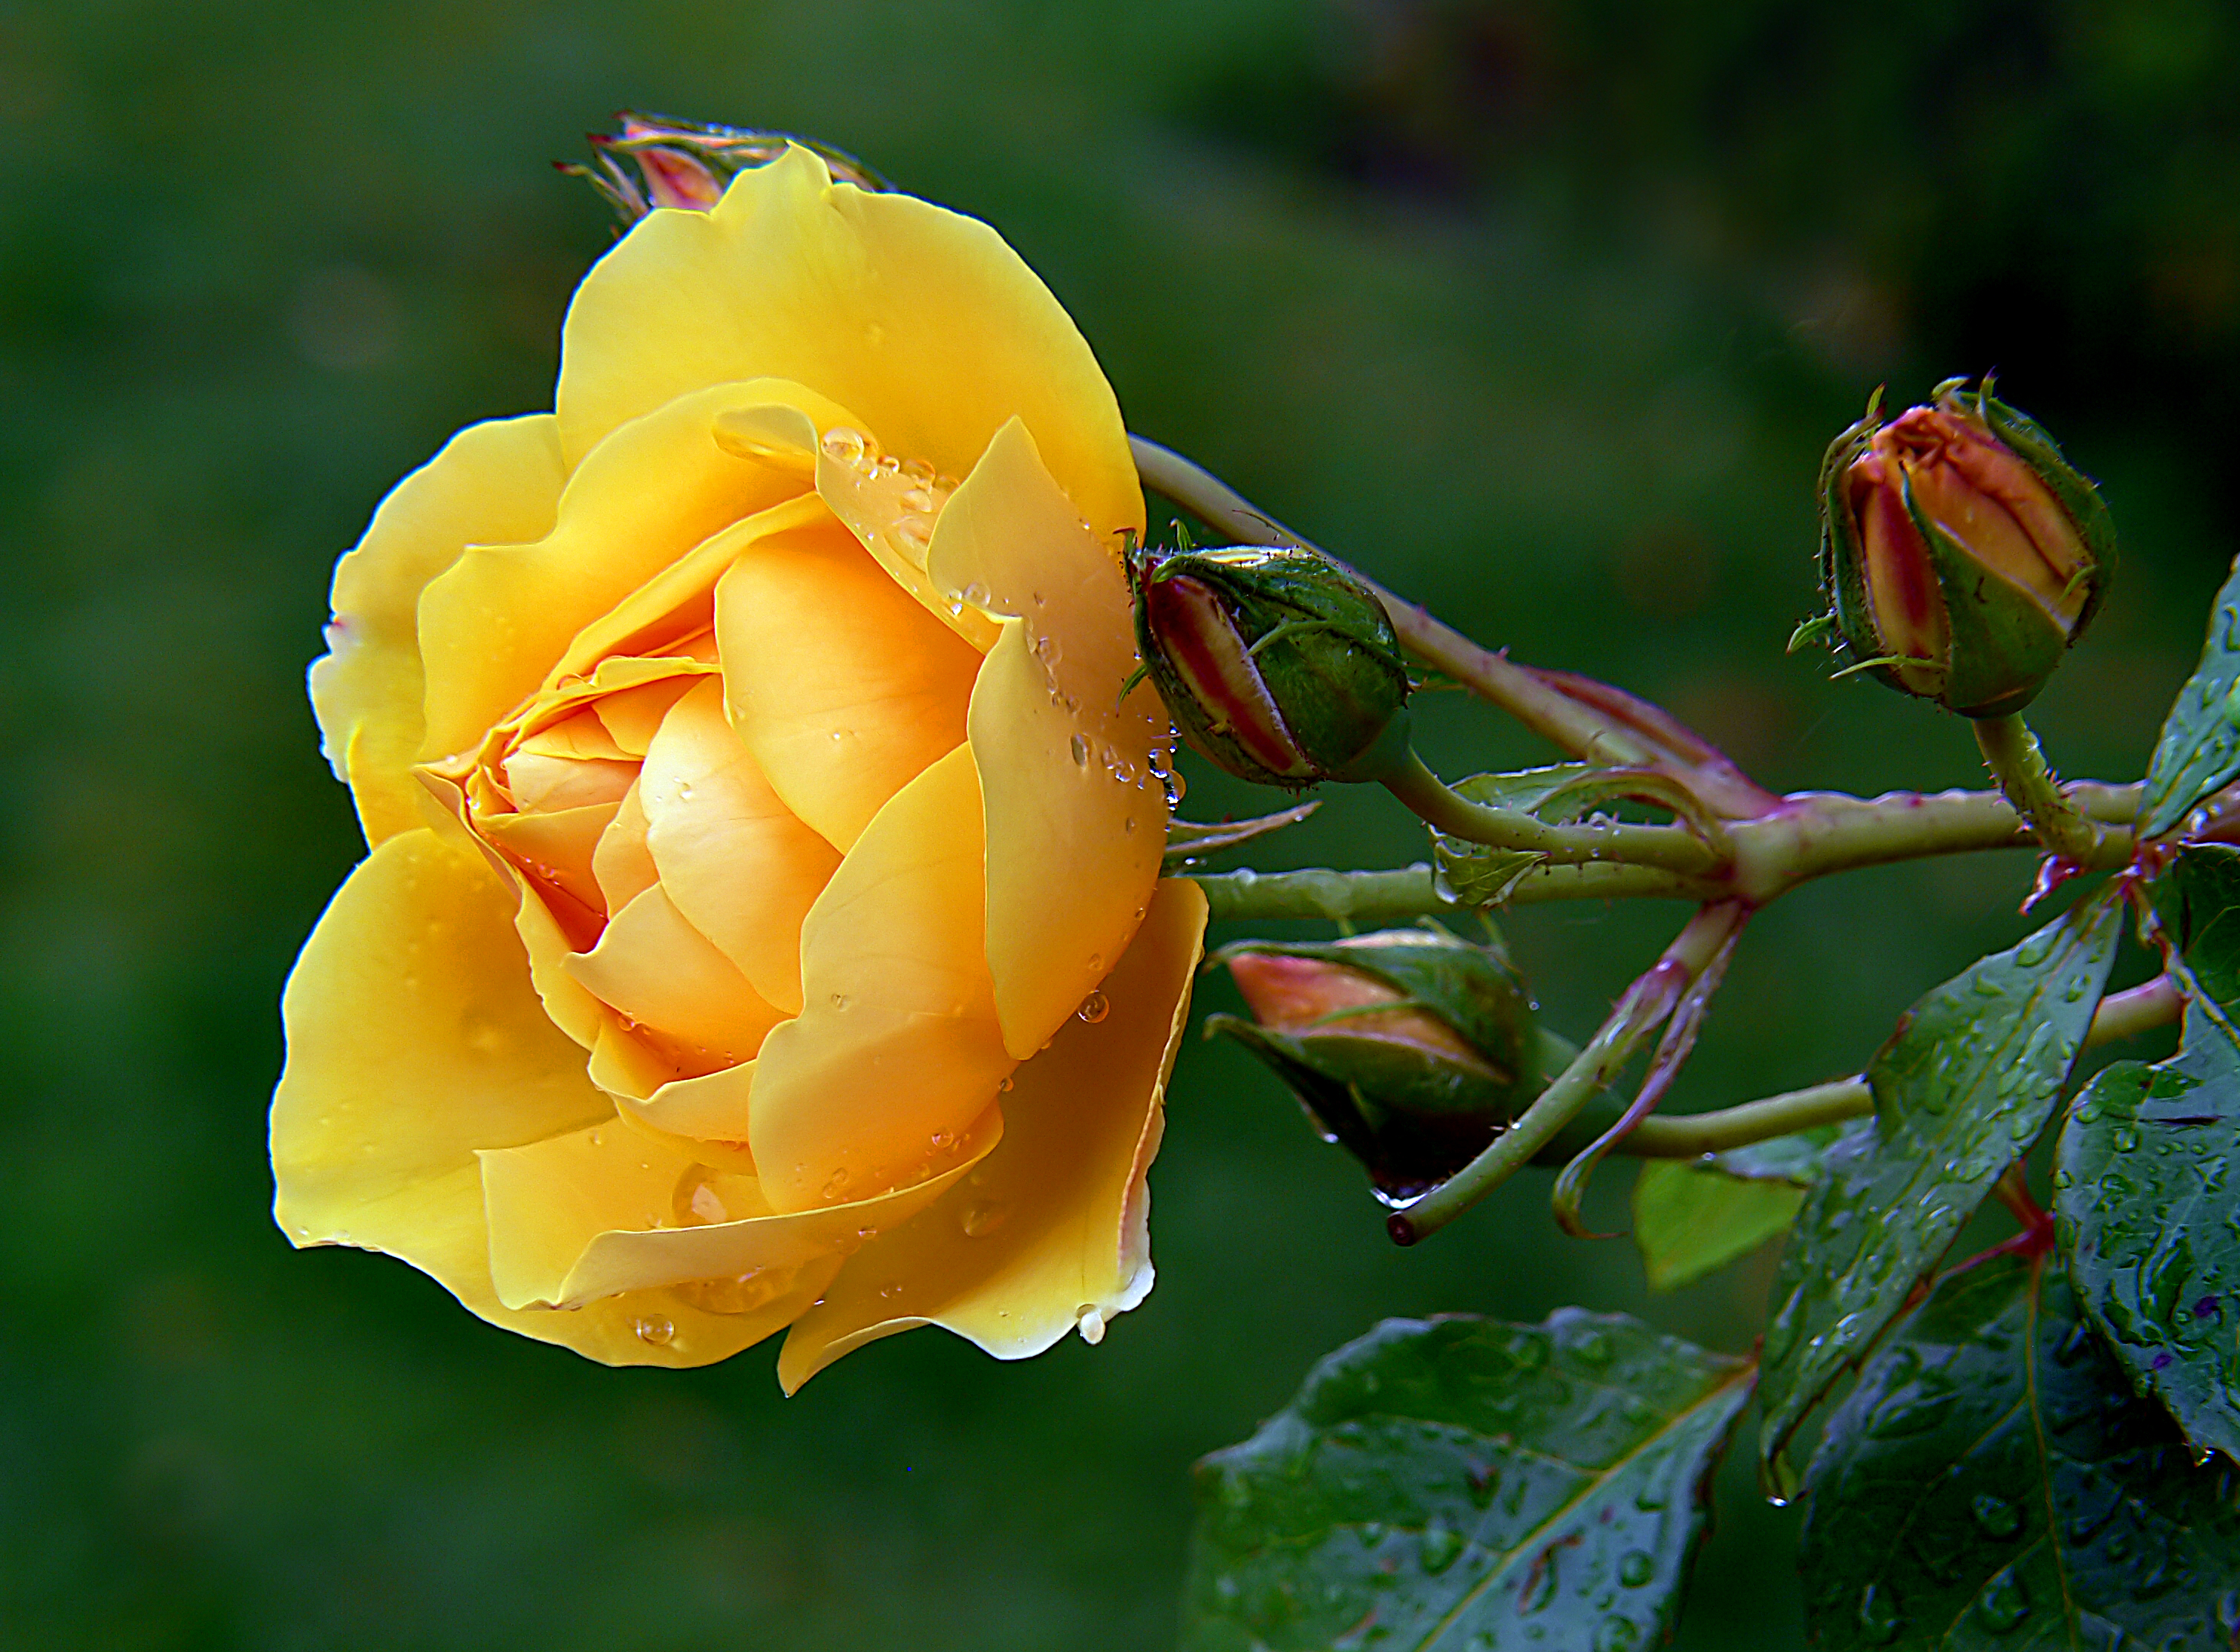
nature, blossom, plant, photography, leaf, flower, petal, rose, botany, yellow, flora, flowers, close up, roses, publicdomain, gardening, blooms, florals, sympathyrose, macro photography, flowering plant, garden roses, rose family, plant stem, land plant, rose order, austrian briar